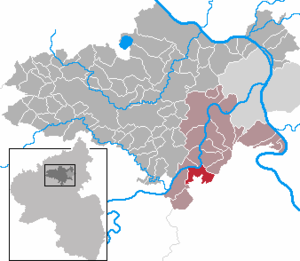
Brodenbach est une municipalité du Verbandsgemeinde Untermosel, dans l'arrondissement de Mayen-Coblence, en Rhénanie-Palatinat, dans l'ouest de l'Allemagne.